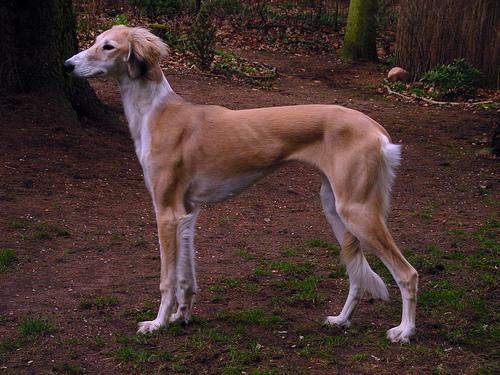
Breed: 206-n000051-Saluki